Bjerke Upper Secondary School

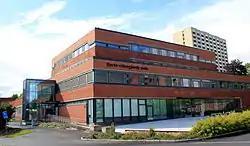

Bjerke Upper Secondary School is a high school based in Groruddalen in Oslo, Norway. It offers general academics and elite sports. In 2000 the school changed its name from Linderud Upper Secondary School to Bjerke.